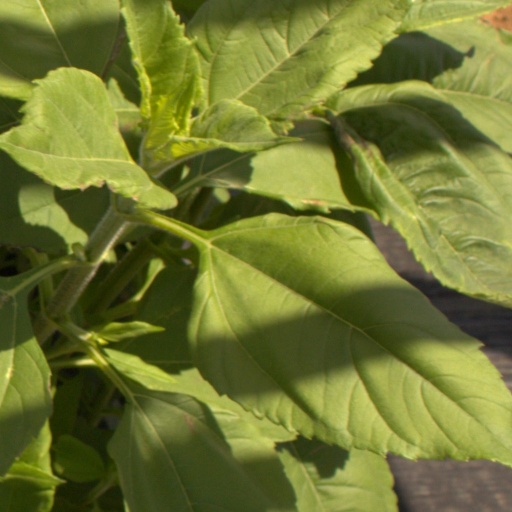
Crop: Jerusalem artichoke